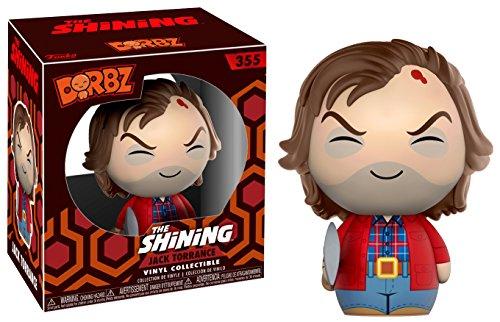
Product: Funko Dorbz: Jack Torrance (Styles May Vary) The Shining - Collectible Vinyl Figure
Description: From the classic horror movie The Shining, Jack Torrance, as a stylized Dorbz vinyl from Funko.
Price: $9.56
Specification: ProductDimensions:2x2x3inches|ItemWeight:0.8ounces|ShippingWeight:0.8ounces(Viewshippingratesandpolicies)|DomesticShipping:ItemcanbeshippedwithinU.S.|InternationalShipping:ThisitemcanbeshippedtoselectcountriesoutsideoftheU.S.LearnMore|ASIN:B072Z1TRKS|Itemmodelnumber:15032-DZ-1BP|Manufacturerrecommendedage:14yearsandup